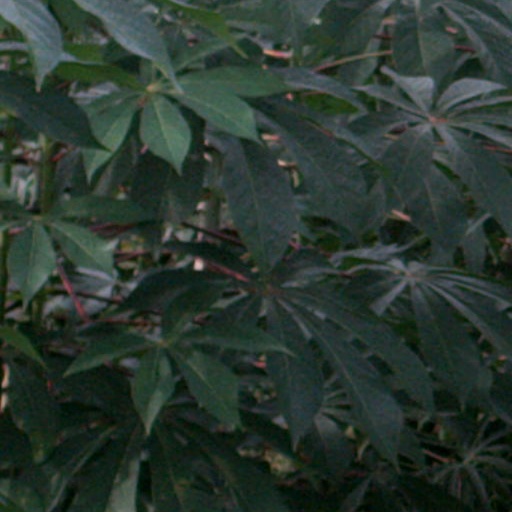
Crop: cassava